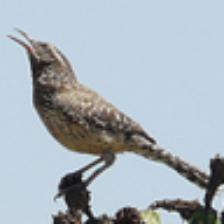
Label: NonHuman